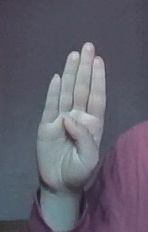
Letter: kaaf